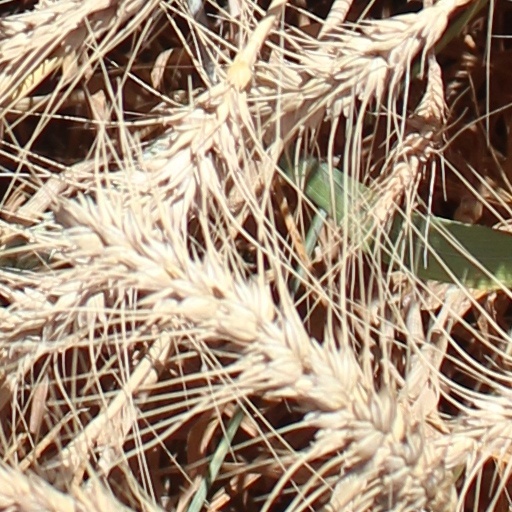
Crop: wheat